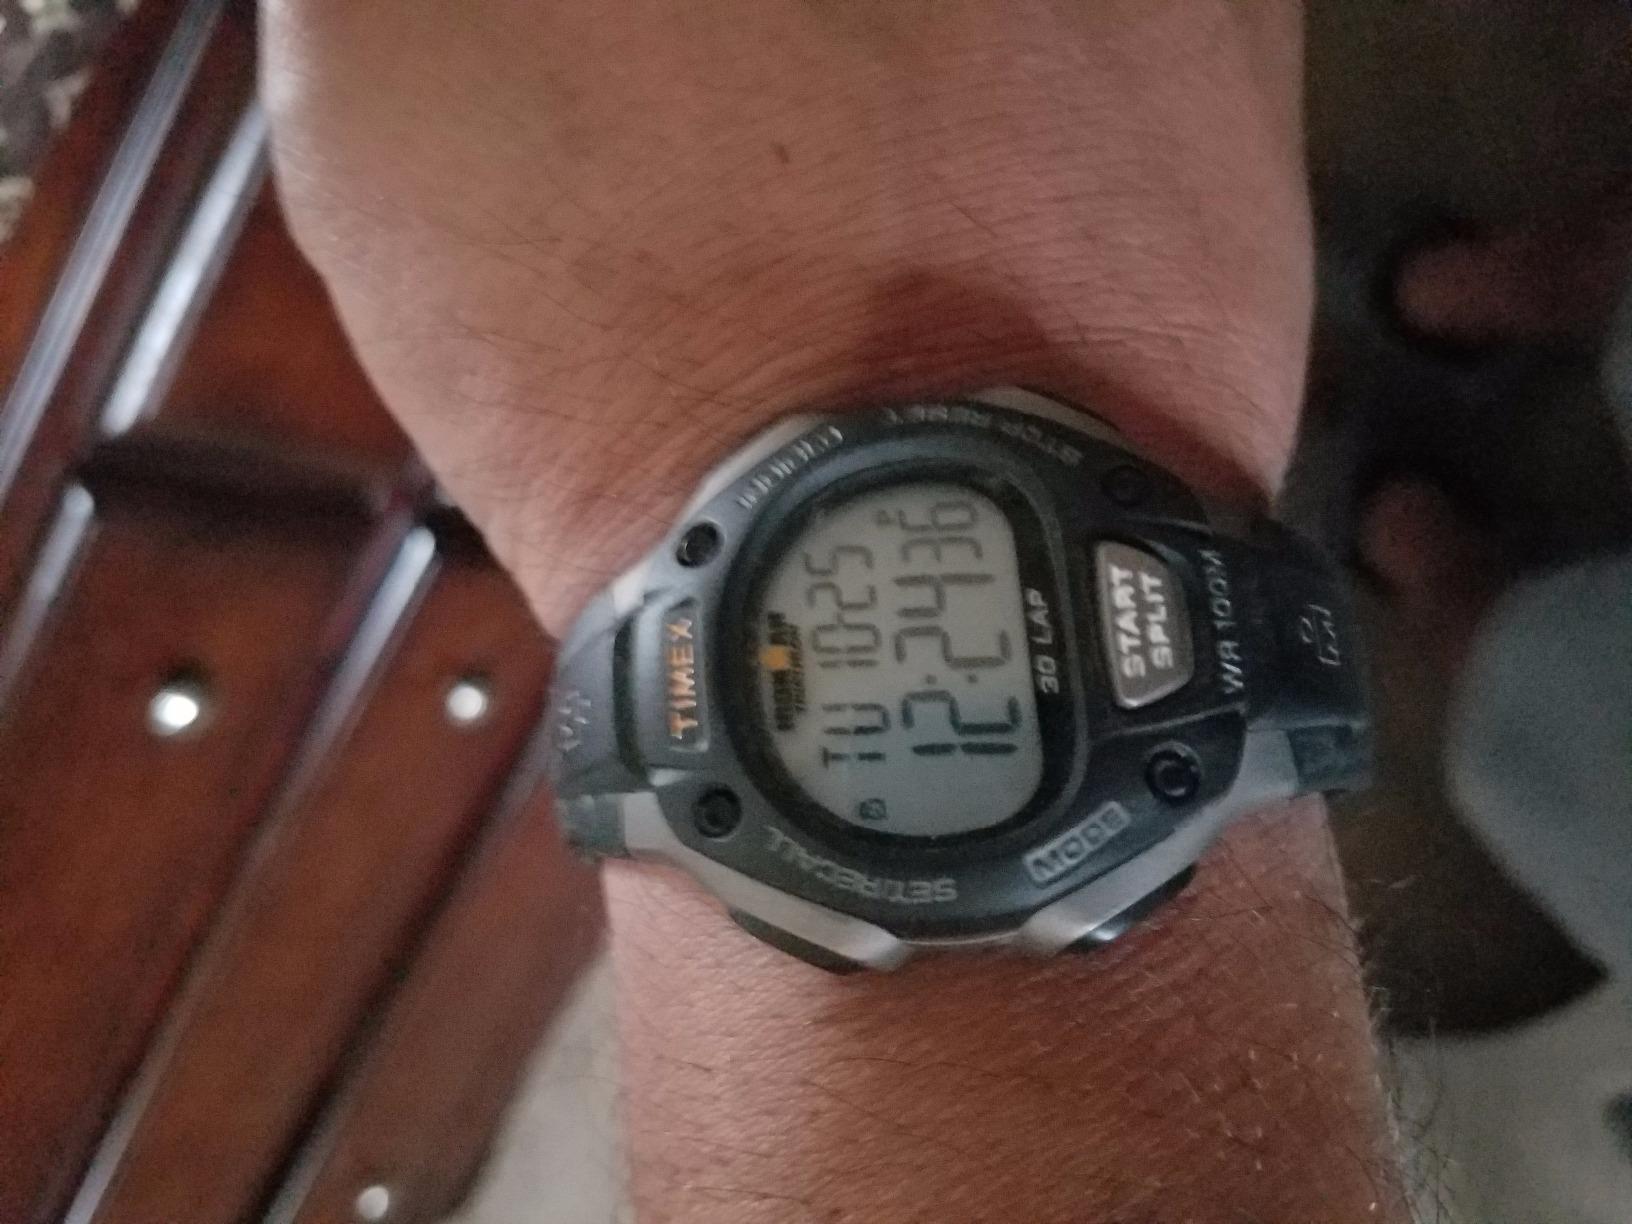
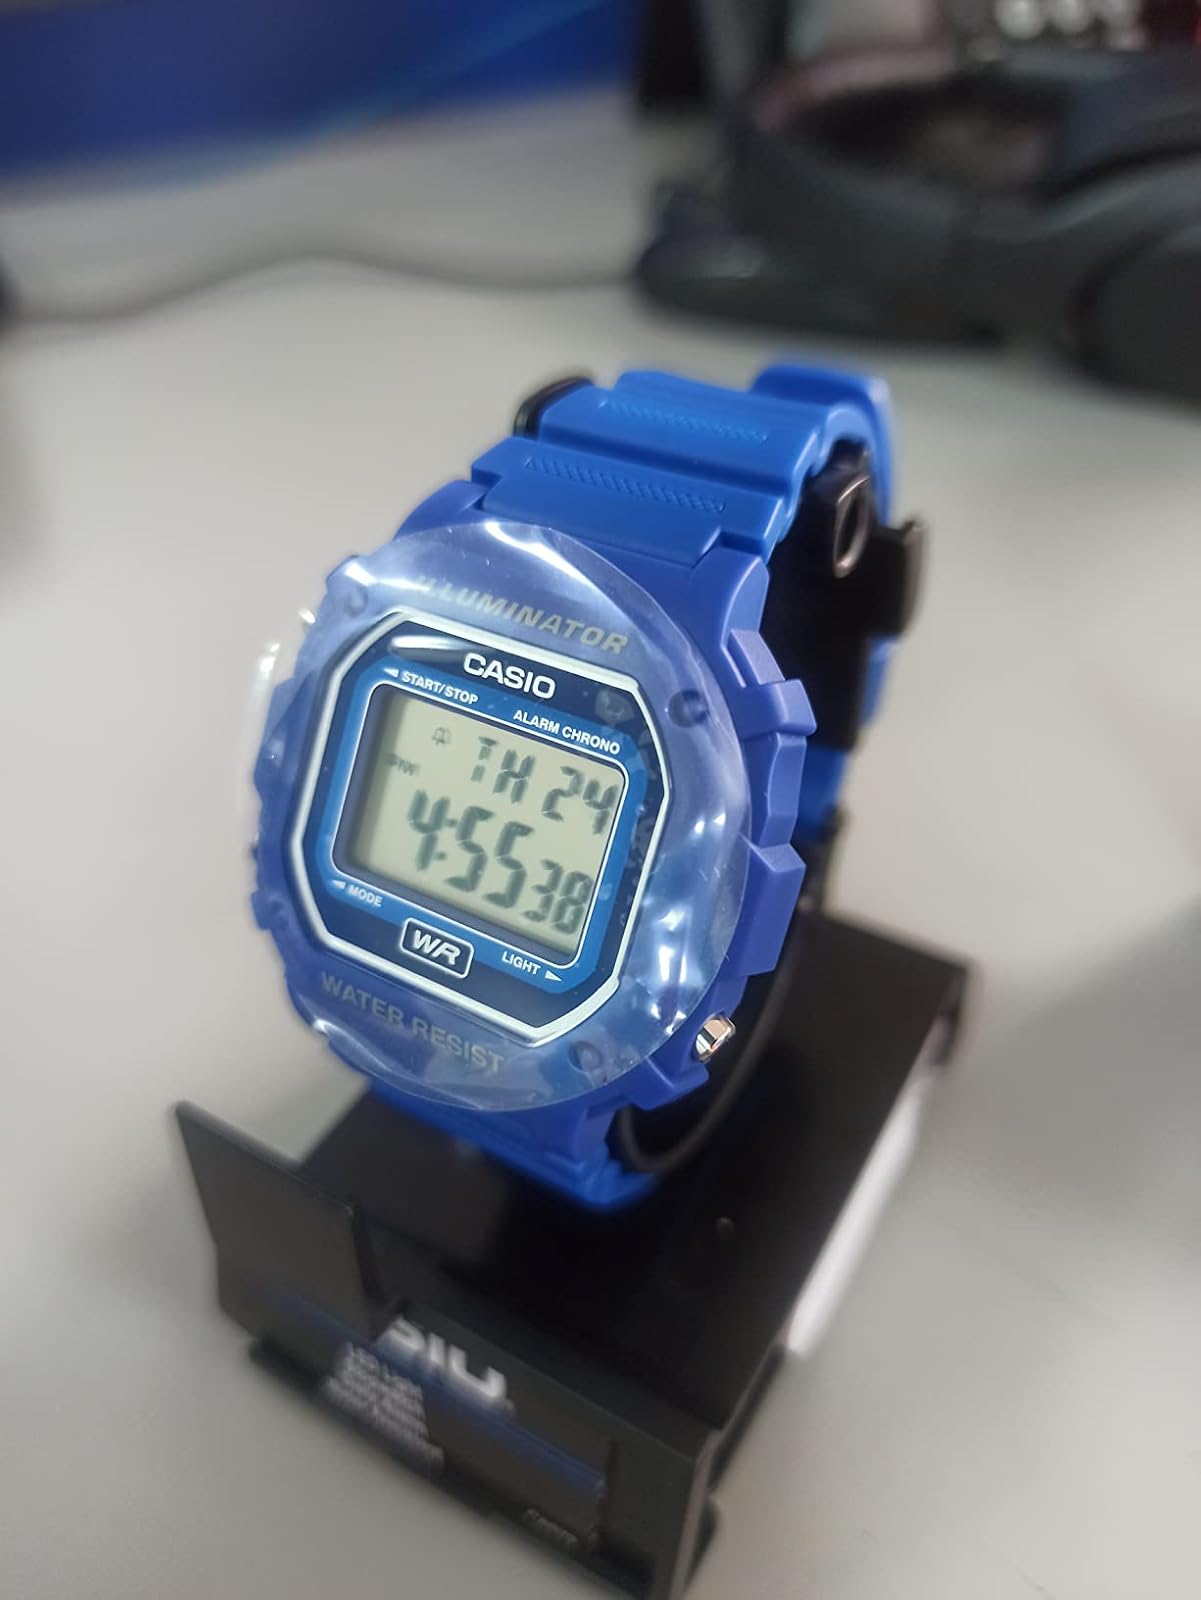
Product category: accessories_watch
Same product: no